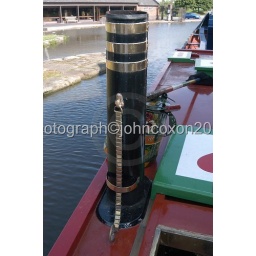
Chimney stacks from the stove in the kitchen below had to fold down when going under low bridges.